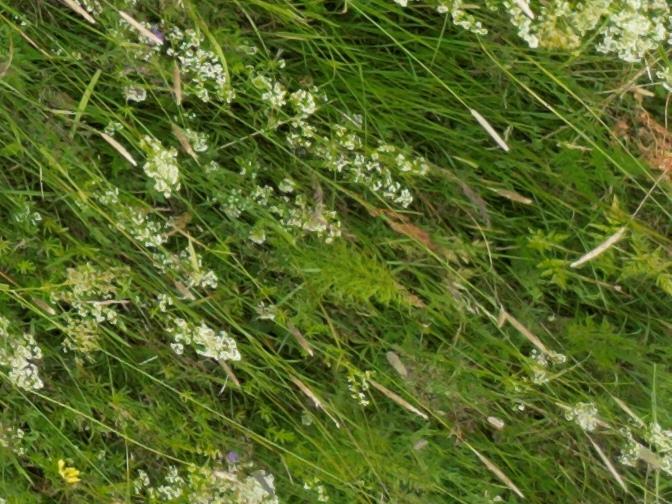
Flowers visible: yarrow flowers, yarrow flowers